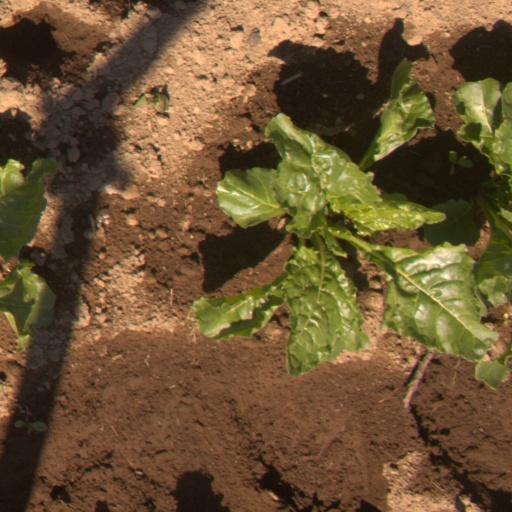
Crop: sugar beet